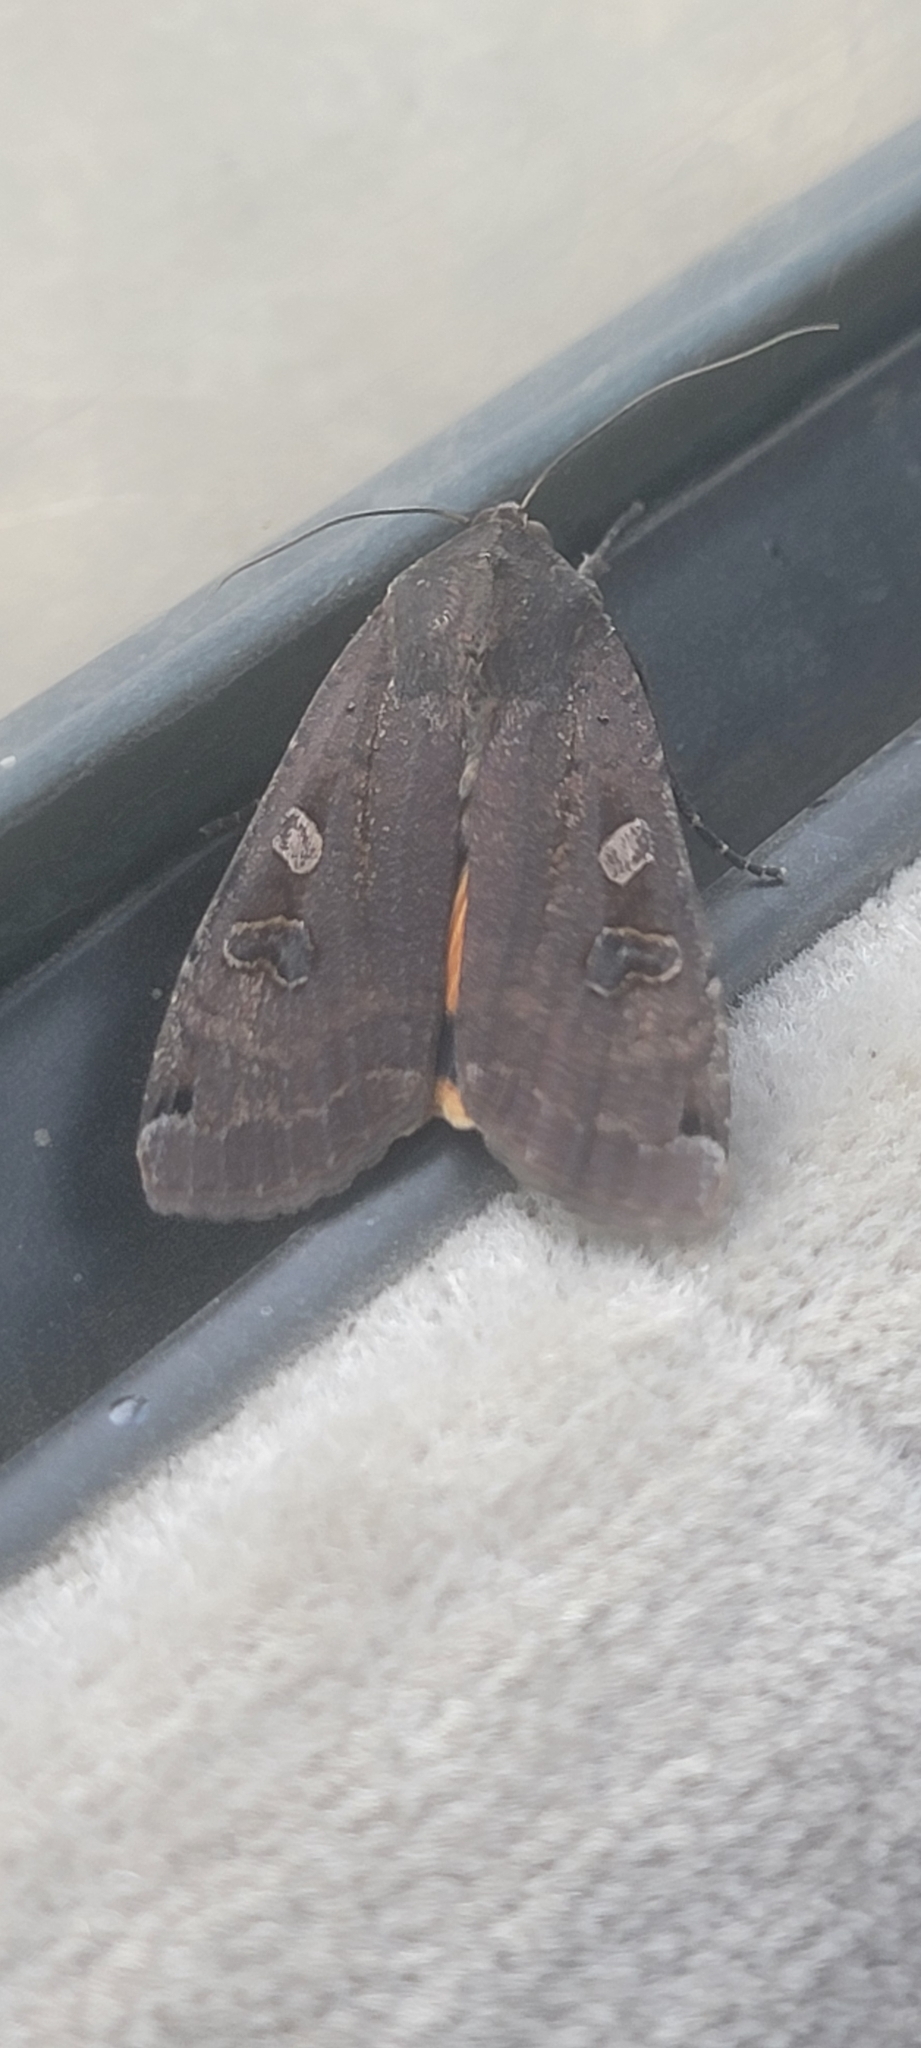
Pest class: cutworms